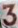
Number: 3